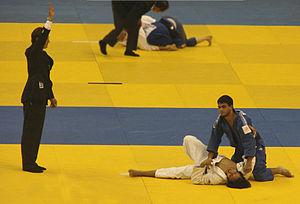
Un arbitre sportif est une personne chargée de la direction du déroulement d'une épreuve sportive et du respect des règlements établis par les instances organisatrices. Elle se doit d'être impartiale et est investie d'une autorité par sa fédération de rattachement.
Le terme ippon, littéralement « un point entier », est le score le plus élevé qu'un combattant puisse obtenir lors d'une compétition d'arts martiaux japonais comme le judo, le karaté ou le Ju-jitsu. Le combat cesse dès qu'un ippon est marqué par l'un des deux adversaires.